Looping the Loop

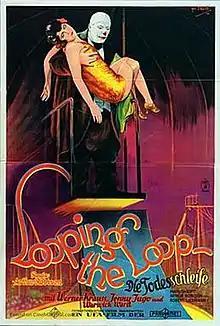

Looping the Loop (German: Die Todesschleife) is a 1928 German silent thriller film directed by Arthur Robison and starring Werner Krauss, Jenny Jugo and Warwick Ward. The film was produced by UFA. It was shot at the Babelsberg Studios in Berlin and on location in London. The film's sets were designed by the art directors Robert Herlth and Walter Röhrig. As with UFA's "Variety", Paramount Pictures handled the film's American distribution as part of the Parufamet agreement. Paramount prepared a sound version for distribution in English speaking countries. While the sound version has no audible dialog, it featured a synchronized musical score with sound effects using both the sound-on-disc and sound-on-film process.